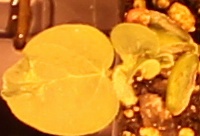
Label: Soybean